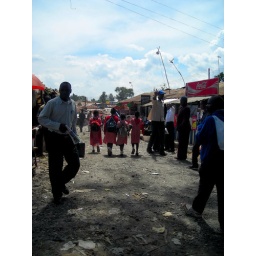
School girls in Kibera, the biggest slum in the world and home to 1.7m people